Describe the emotion expressed in this image:  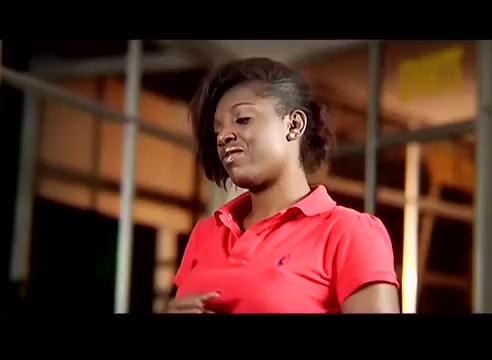
This person displays Fear, valence and arousal with low intensity.